The Wrangell Sentinel

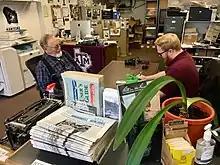
Don Young being interviewed at "The Wrangell Sentinel" in 2020

The Wrangell Sentinel is a weekly newspaper founded in 1902 in Wrangell, Alaska. The newspaper remains in publication with only a few short periods of inactivity. It is the oldest continuously published newspaper in Alaska. The paper covered potlach traditional celebrations.